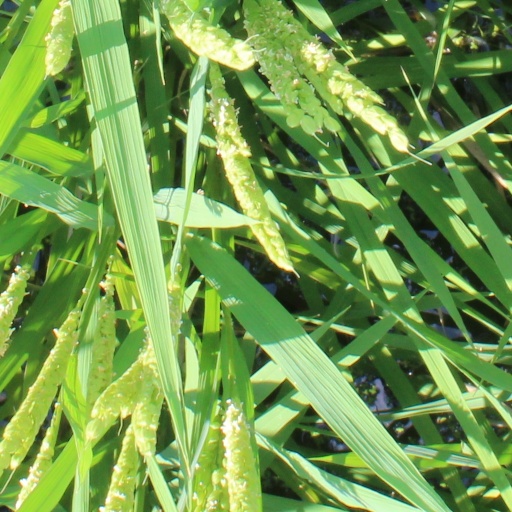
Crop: rice